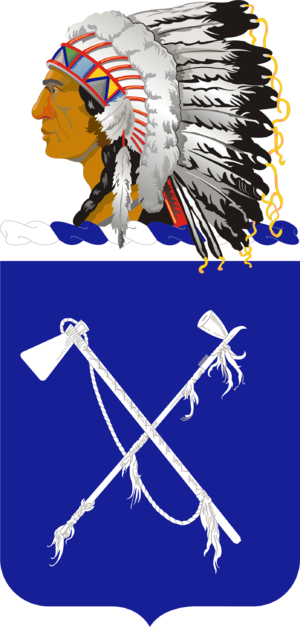
La bataille de Bruyères eut lieu du 14 octobre au 30 octobre 1944 aux environs de Saint-Dié-des-Vosges pendant la Seconde Guerre mondiale. Elle inclut la libération de Bruyères et le sauvetage du Bataillon perdu.